Dudley Brooks

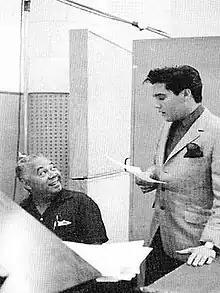
Dudley Brooks and Elvis Presley at Radio Recorders studio

Dudley Brooks (December 22, 1913 – July 17, 1989) was an American jazz pianist, arranger, and composer.